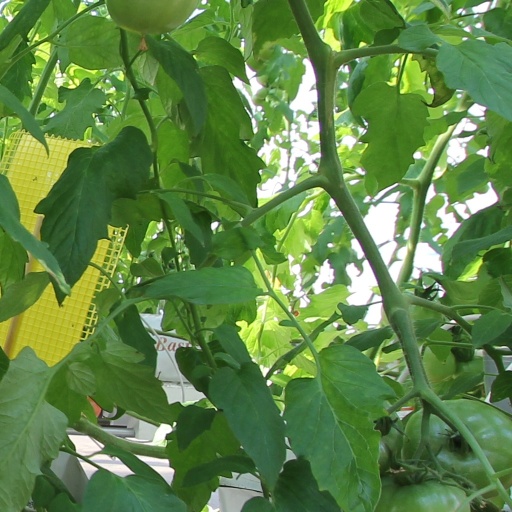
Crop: tomato